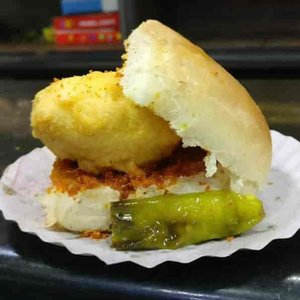
Dish: vadapav